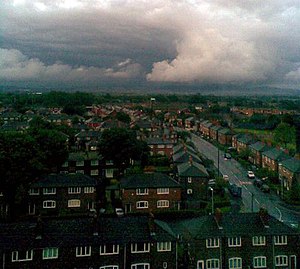
Newton Heath
Udsigt over Newton Heath.
Newton Heath er en forstad til Manchester, i Greater Manchester, England. Den ligger 4,5 km øst nord øst fra Manchester bymidte og har 9.883 indbyggere.